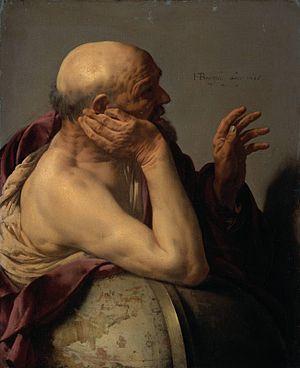
La science est l'ensemble des connaissances et études d'une valeur universelle, caractérisées par un objet et une méthode fondée sur des observations objectives vérifiables et des raisonnements rigoureux. On la divise communément en différents domaines qualifiés de sciences.
La justice est un principe philosophique, juridique et moral fondamental : suivant ce principe, les actions humaines doivent être approuvées ou rejetées en fonction de leur mérite au regard de la morale, du droit, de la vertu ou de tout autre norme de jugement des comportements. Quoique la justice soit un principe à portée universelle, ce qui est considéré comme juste varie grandement suivant les cultures. La justice est un idéal souvent jugé fondamental pour la vie sociale et la civilisation.
Les sciences grecques sont tout à la fois un ensemble de questionnements, de méthodes et de résultats à l'origine de la pensée mathématique et scientifique, qui se développera à partir du VIIIᵉ siècle av. J.-C. jusqu'à nos jours sur tous les continents. Historiquement, c'est dans la Grèce antique que les sciences en tant que pensée rationnelle naissent, sous l'élan de philosophes en même temps penseurs et physiciens, ou même chefs religieux. Toutefois, le terme de science ne doit pas être pris au pied de la lettre : l'influence des philosophes, la spéculation, l'invention font partie du savoir grec, et c'est l'attitude scientifique, ainsi que les connaissances qui en sont issues qui nous intéressent ici.
La poésie philosophique ou la poésie de la pensée est un genre littéraire combinant poésie et philosophie. Les poèmes à contenu philosophique réconcilient deux types de productions littéraires souvent opposés sous l'angle de la rationalité. La poésie d'une part, produit fréquemment un discours irrationnel proche du mythe : elle vise surtout l'esthétique. Le terme « poésie » et ses dérivés viennent également du grec ancien ποίησις, dérivé de ποιεῖν qui signifie « faire, créer » : le poète est donc un créateur, un inventeur de formes expressives. La philosophie d'autre part, produit un discours rationnel par l'intermédiaire du logos. Le mot philosophie désigne une activité et une discipline existant depuis l'Antiquité. Différents buts peuvent lui être attribués, de la recherche de la vérité, et de la méditation sur le bien et le beau, à celle du sens de la vie, et du bonheur, mais elle consiste plus largement dans l'exercice systématique de la pensée et de la réflexion. Ancrée dès ses origines dans le dialogue et le débat d'idées, la philosophie peut également se concevoir comme une activité d'analyse, de définition, de création ou de méditation sur des concepts.
Marcel Conche, né le 27 mars 1922 à Altillac, est un philosophe français spécialiste de métaphysique et de philosophie antique.